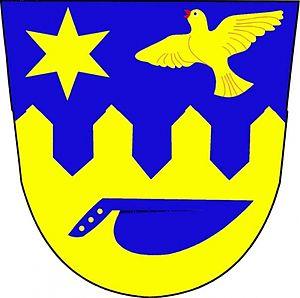
Malé Hradisko est une commune du district de Prostějov, dans la région d'Olomouc, en République tchèque. Sa population s'élevait à 370 habitants en 2018.